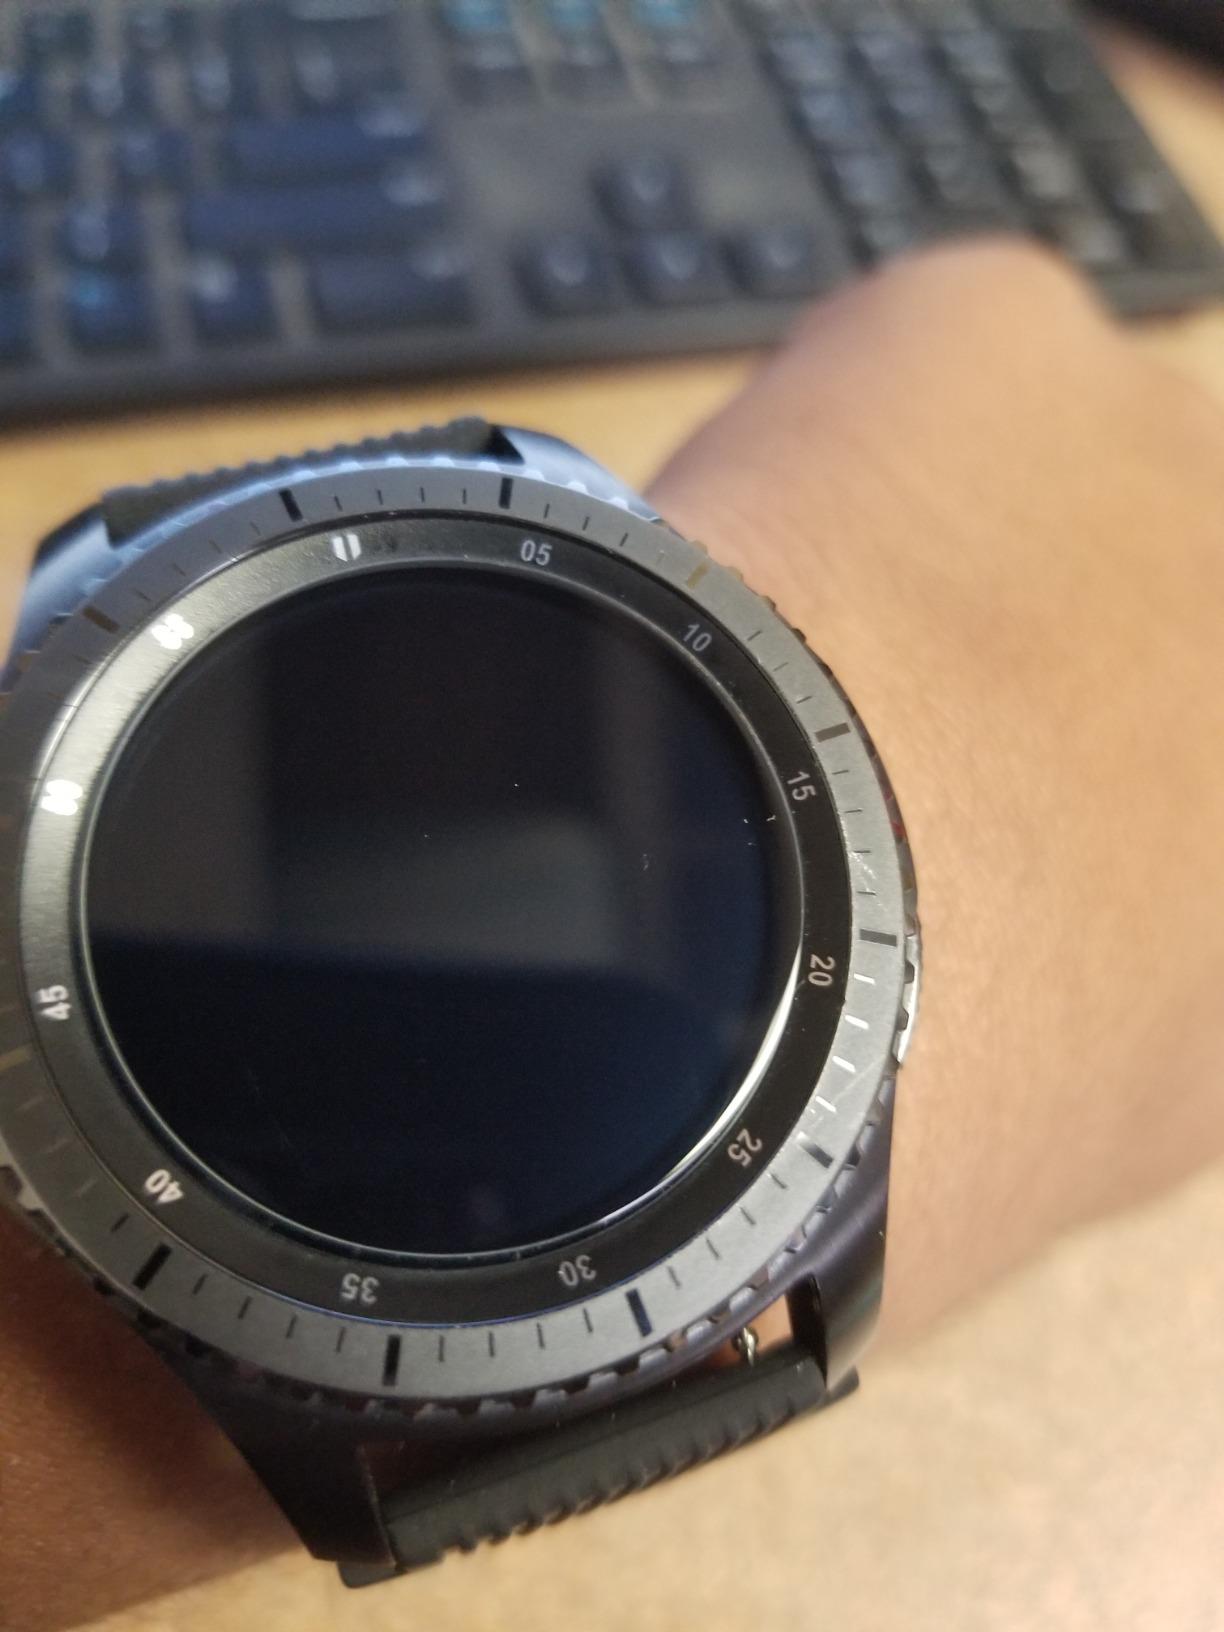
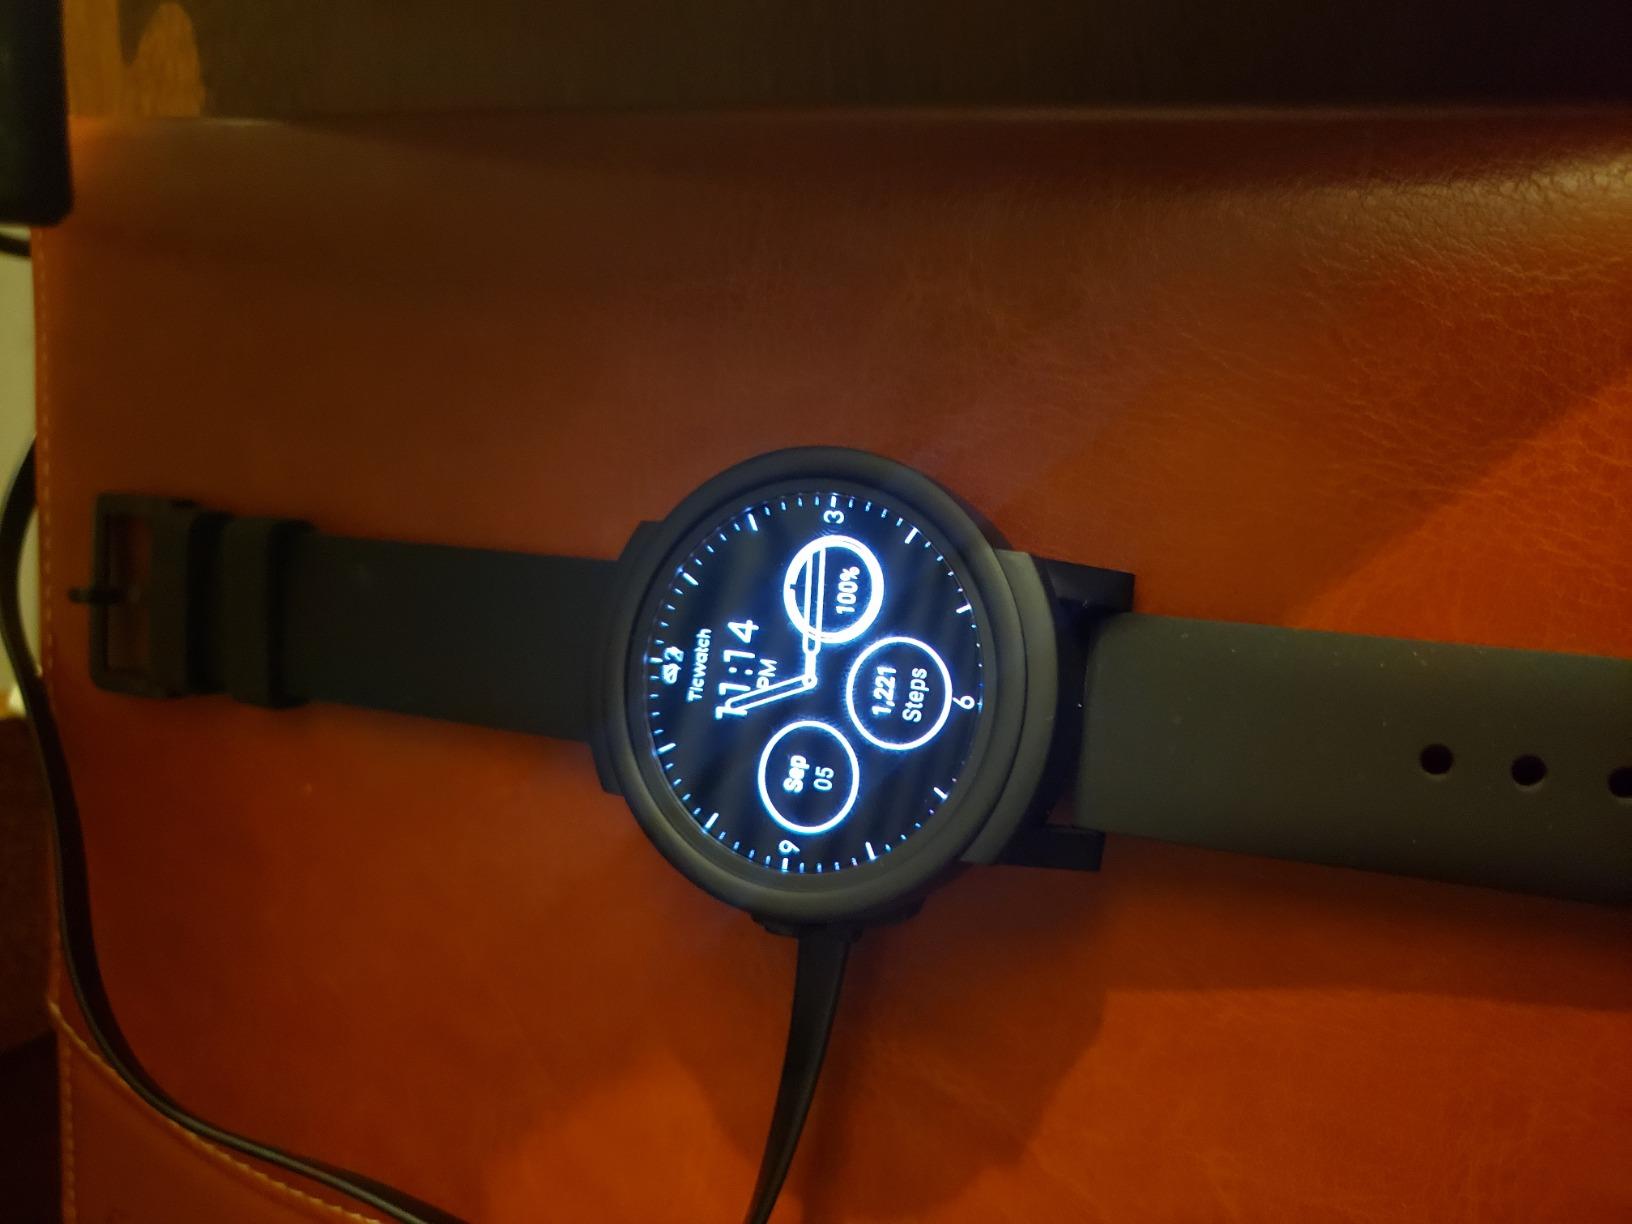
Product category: smartwatch
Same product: no